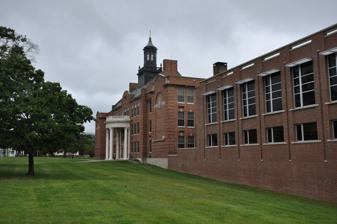
Building: Ticonderoga High School
Country: United States of America
Year built: 1930
Ticonderoga High School Address 5 Calkins Place Ticonderoga , New York 12883 United States Coordinates 43°50′34″N 73°25′38″W / 43.84278°N 73.42722°W / 43.84278; -73.42722 Information Type Public School district Ticonderoga Central School District Superintendent John McDonald NCES School ID 362868003895 Principal John Donahue Teaching staff 30.00 (on an FTE basis) Grades 7 - 12 Gender Co-ed Enrollment 359 (2022-2023) Student to teacher ratio 11.97 Campus Rural: Distant Color(s) Purple and White Mascot Sentinels Yearbook Carillon Website jshs .ticonderogak12 .org United States historic place Ticonderoga High School U.S. National Register of Historic Places Show map of New York Show map of the United States Location Calkins Place, Ticonderoga, New York Area 6.7 acres (2.7 ha) Built 1928 Architect Tooker & Marsh ; Duplex Construction Co. Architectural style Colonial Revival, Neo-Georgian MPS Ticonderoga MRA NRHP reference No. 88002201 Sydney Added to NRHP November 15, 1988 Ticonderoga High School is a historic high school building located at Ticonderoga in Essex County, New York .  It was built in 1928-1930 and is a three-story, masonry neo-Georgian style building with a slate roof, concrete foundation, and brick walls.  It features a semi-circular portico with Corinthian order columns and a balustrade and a copper polygonal cupola . It was listed on the National Register of Historic Places in 1988. As of 2021 [update] , the building is still in use as the sole public high school operated by the Ticonderoga Central School District. References